Coligny calendar

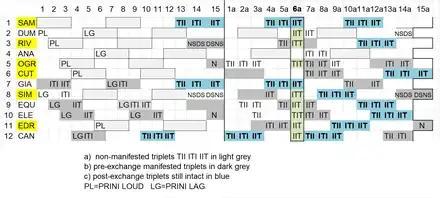
the final triple marks of year 4 (after all exchanges)

The triple marks undergo many changes as other notations are added. Days with N forms of notation overwrite the whole ‘day’ notation, e.g. IIT MD becomes just N, while ITI D AMB becomes just N. Days are moved and exchanged, often overwritten and lost, intercalary borrowed days are marked with N, and so on. The result turns a complex pattern of triple marks into visual chaos.